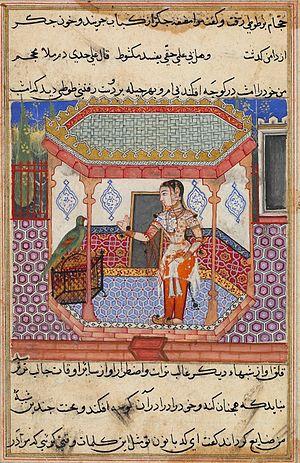
Le Touti-Nameh, signifiant littéralement Contes d'un perroquet, est un recueil persan de 83 histoires réparties sur 52 « nuits », datant du XIVᵉ siècle. Une version illustrée, comportant 250 miniatures peintes, fut commanditée par l'empereur moghol Akbar à la fin du XVIᵉ siècle. L'œuvre, rédigée au XIVᵉ siècle en Perse, dérive d'une anthologie antérieure en sanskrit, les Soixante-dix Contes du Perroquet ou Choukasaptati remontant au XIIᵉ siècle de notre ère. En Perse, comme en Inde, les perroquets, en raison de leur aptitudes supposées à la conversation, sont fréquemment présentés comme des conteurs dans des œuvres de fiction.